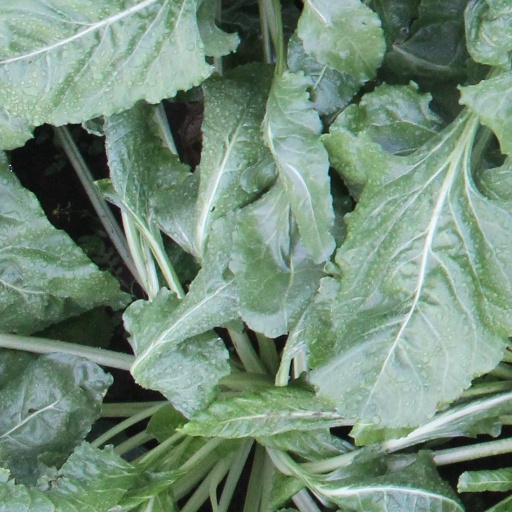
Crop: sugar beet